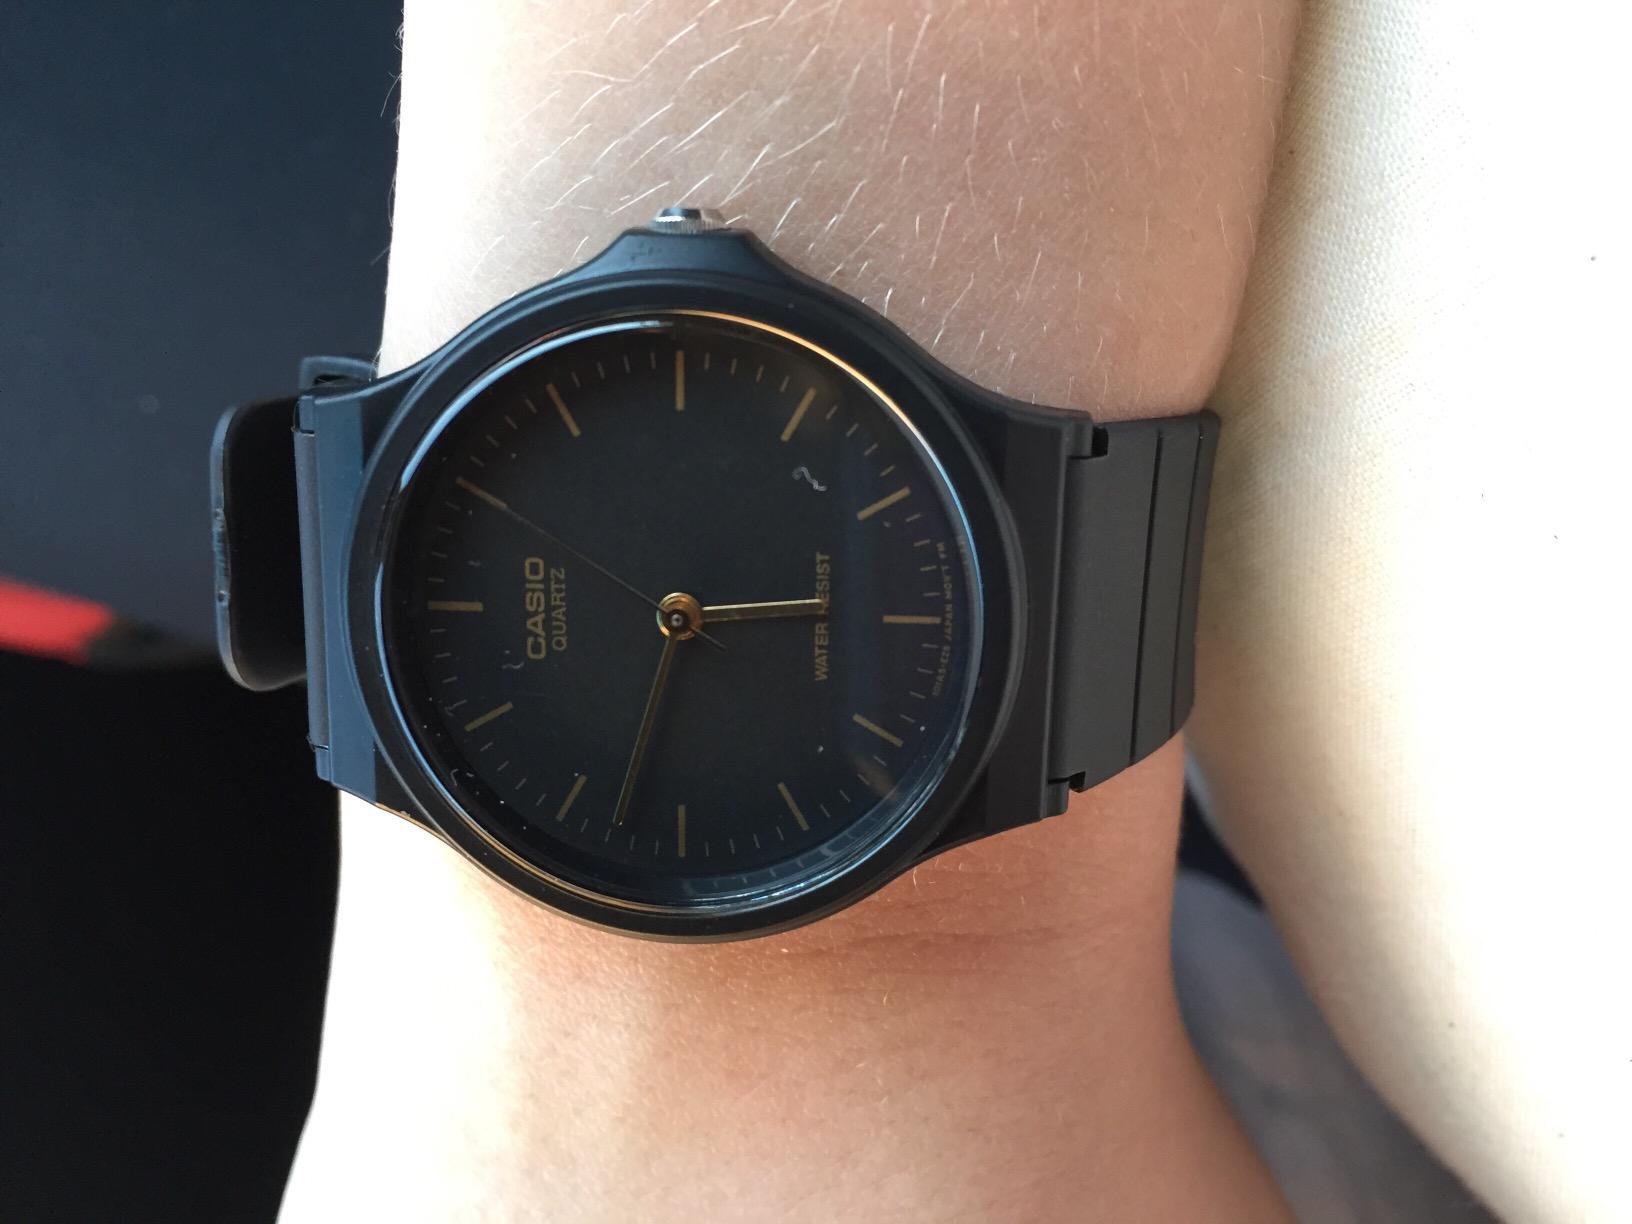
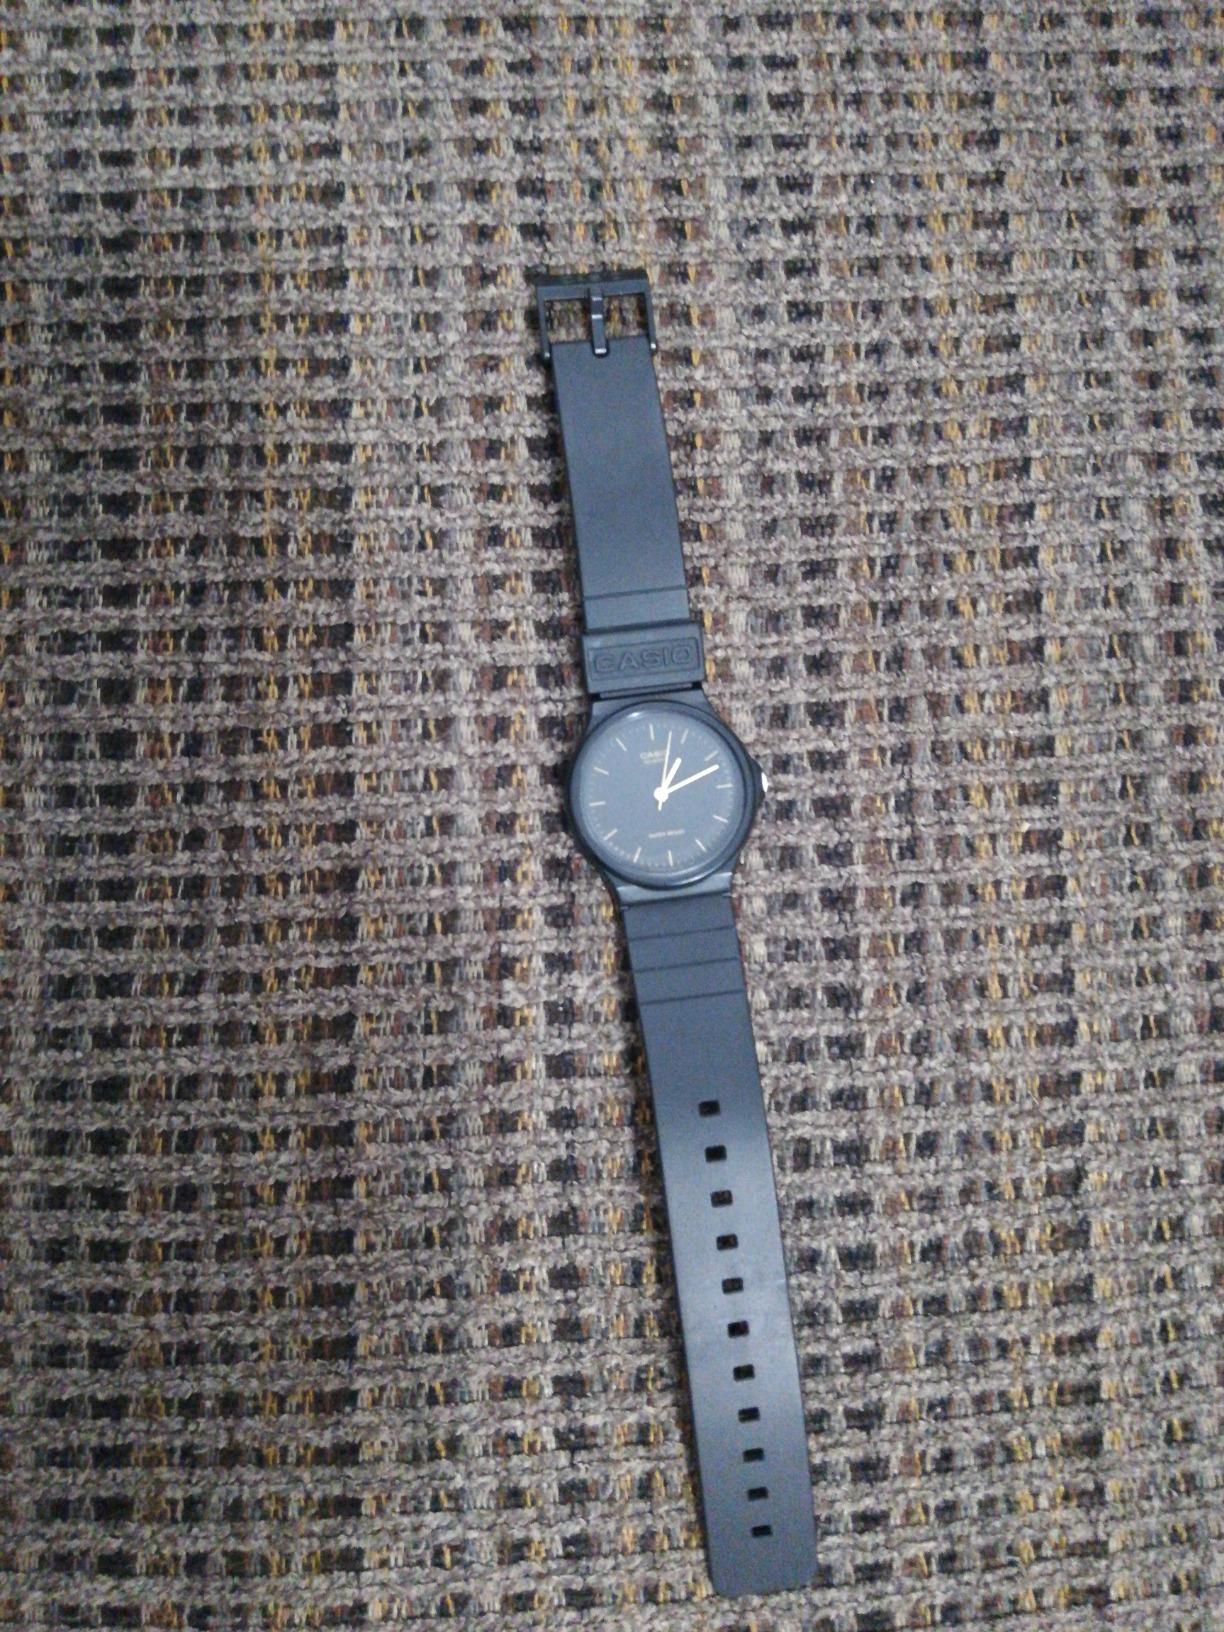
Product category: accessories_watch
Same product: yes